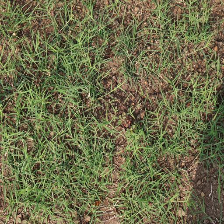
Weed species: Harali_(Cynodon_dactylon)